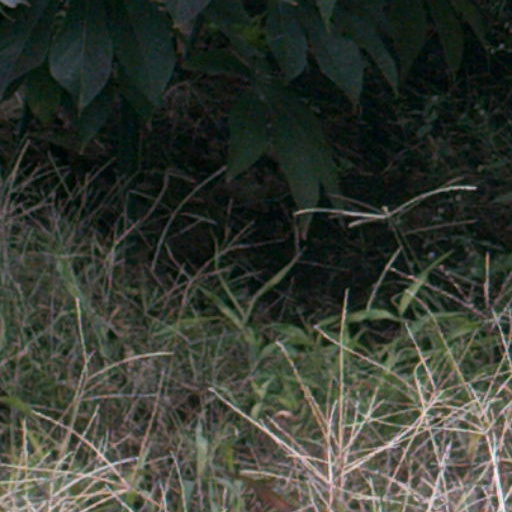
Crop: cassava